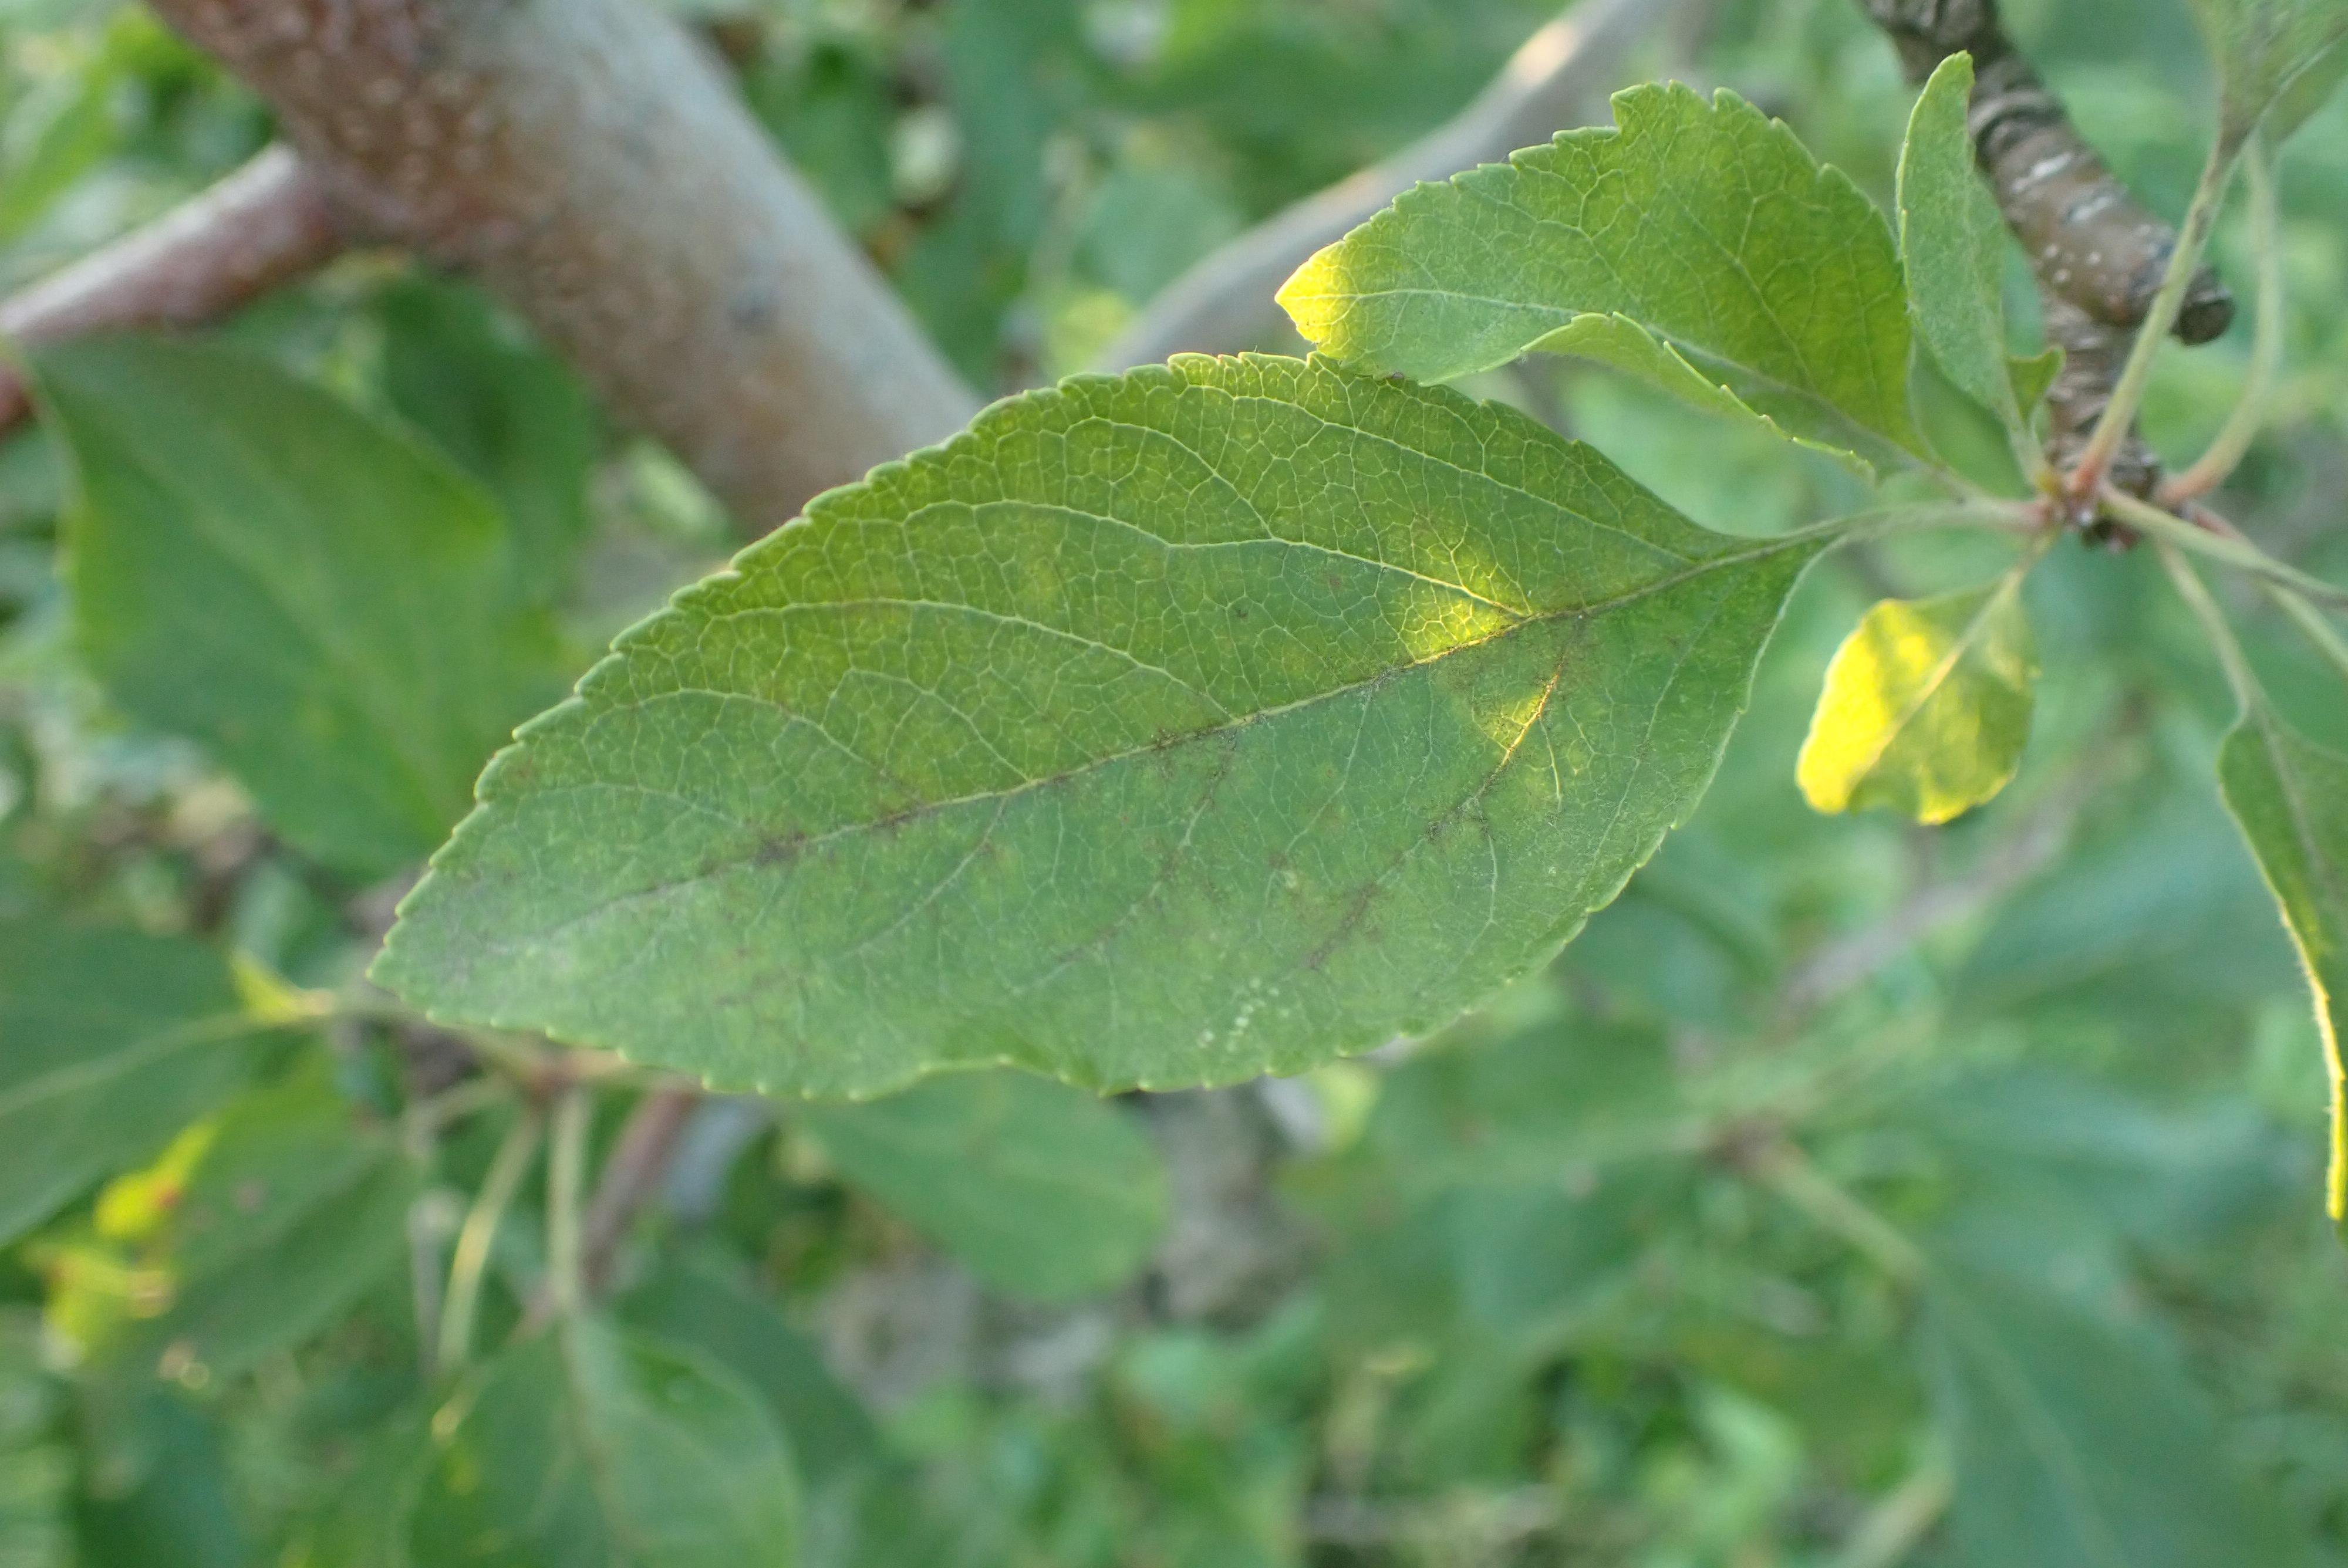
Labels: scab